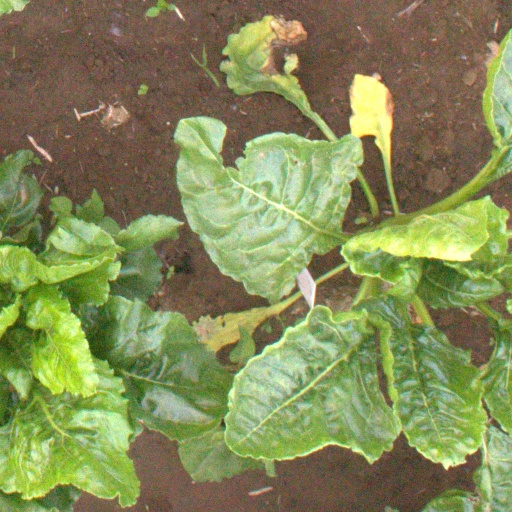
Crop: sugar beet